M Cream

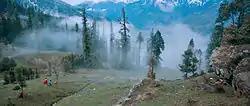
A still from "M Cream"

Singh is an alumnus of NYU Tisch School of the Arts. Upon graduation, he returned to India and began conceptualizing the script for "M Cream", his first feature film. In conversation with Indo-Asian News Service, Singh commented: